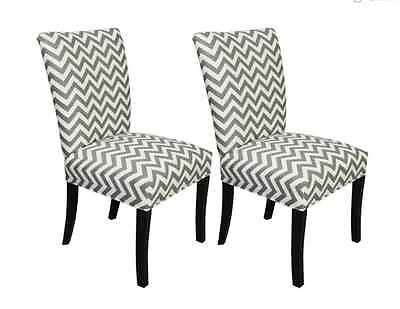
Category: chair